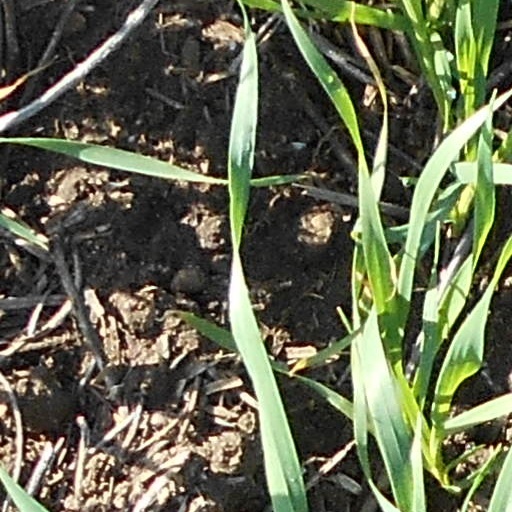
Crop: wheat